A32 road (Northern Ireland)

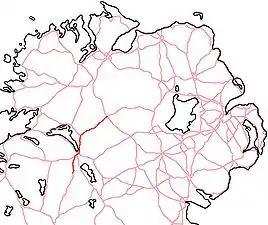
The route of the A32 in red from Omagh (County Tyrone) to Swanlinbar (County Cavan).

The A32 is a route in Northern Ireland connecting Omagh, County Tyrone and Swanlinbar, County Cavan. The road passes through Dromore in Tyrone and the Fermanagh towns of Irvinestown and Enniskillen.